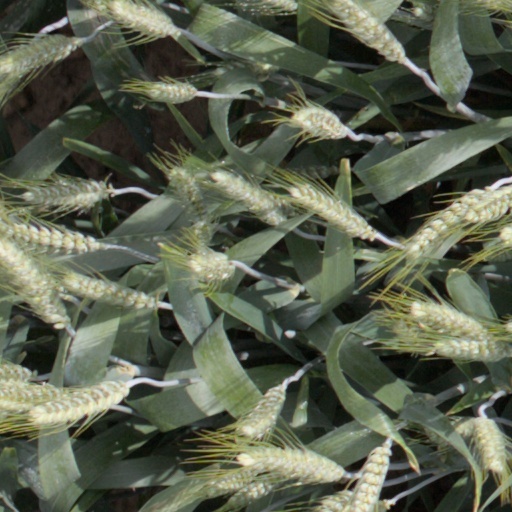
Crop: wheat